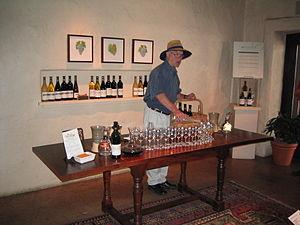
Robert Mondavi préparant une dégustation de ses vins en 2003
Robert Gerald Mondavi, né le 18 juin 1913 à Virginia et mort le 16 mai 2008 à Yountville, est un producteur de vins américain dont les innovations et les stratégies marketing ont apporté une reconnaissance internationale aux vins de la vallée de Napa en Californie. Très tôt, Mondavi promeut les vins de cépage plutôt qu'une dénomination générique, une démarche devenue un standard pour les vins du Nouveau Monde.
Decanter est une revue mensuelle vendue sur abonnements, créée en 1975, qui paraît dans environ 90 pays. Ce magazine fournit des informations et des conseils sur tout ce qui concerne le vin et organise chaque année un concours des vins.
La cuisine californienne est un style culinaire caractérisé par la fusion, un style intégrant différents styles et ingrédients variés, et préparée avec des produits locaux. Cette cuisine porte un intérêt particulier à la présentation.